U.S. Route 151

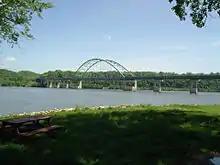
The Dubuque-Wisconsin Bridge, Dubuque, Iowa. The bridge crosses the Mississippi River between Dubuque and Grant County, Wisconsin. The bridge is part of the US 61 / US 151 route.

In 1969, the Eagle Point Bridge, which connected US 151 and US 61 with Wisconsin, was closed, and those highways were rerouted over the Julien Dubuque Bridge with US 20 from Dubuque to East Dubuque, Illinois. The route then followed Illinois Route 35 and WIS 35 north to what is now the current highway. In 1982, the Dubuque-Wisconsin Bridge opened, the old Eagle Point Bridge was demolished, and US 151 and US 61 were rerouted onto the new bridge. This is the only instance of US 61 and US 151 entering Illinois.